Women in the Catholic Church

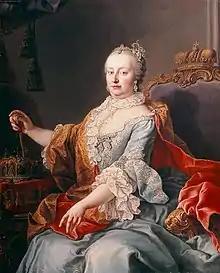
Maria Theresa of Austria

Maria Theresa of Austria acquired her right to the throne of the Habsburg dominions by means of the Pragmatic Sanction of 1713, allowing for female succession – but had to fight the War of the Austrian Succession to secure that right. Following victories, her husband, Francis Stephen, was chosen as Holy Roman Emperor in 1745, confirming Maria Theresa's status as a European leader. A liberal-minded autocrat, she was a patron of sciences and education and sought to alleviate the suffering of the serfs. On religion she pursued a policy of cujus regio, ejus religio, keeping Catholic observance at court and frowning on Judaism and Protestantism. The ascent of her son as co-regnant Emperor saw restrictions placed on the power of the Church in the Empire. She reigned for 40 years, and mothered 16 children including Marie-Antoinette, the ill-fated Queen of France. With her husband she founded the Catholic Habsburg-Lorraine Dynasty, who remained central players in European politics into the 20th century.